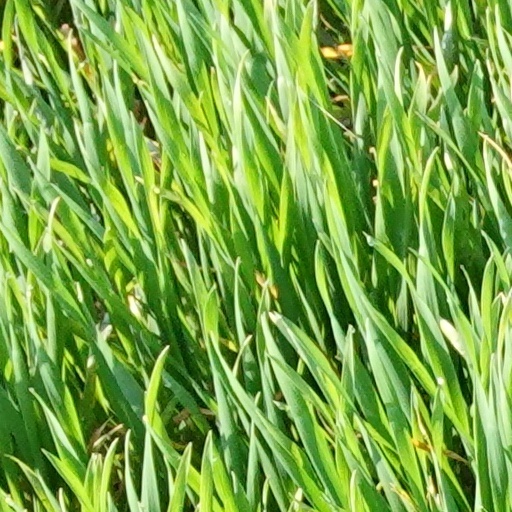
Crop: wheat